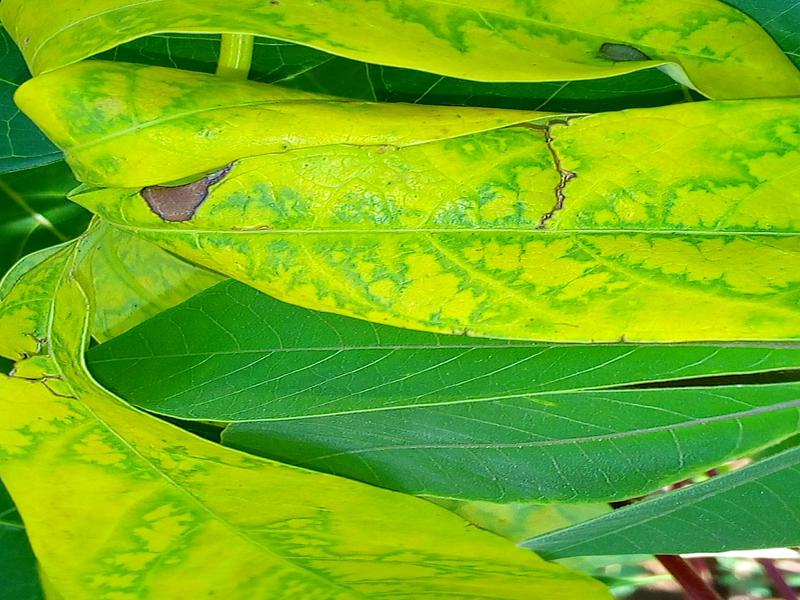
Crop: cassava
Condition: brown_streak_disease